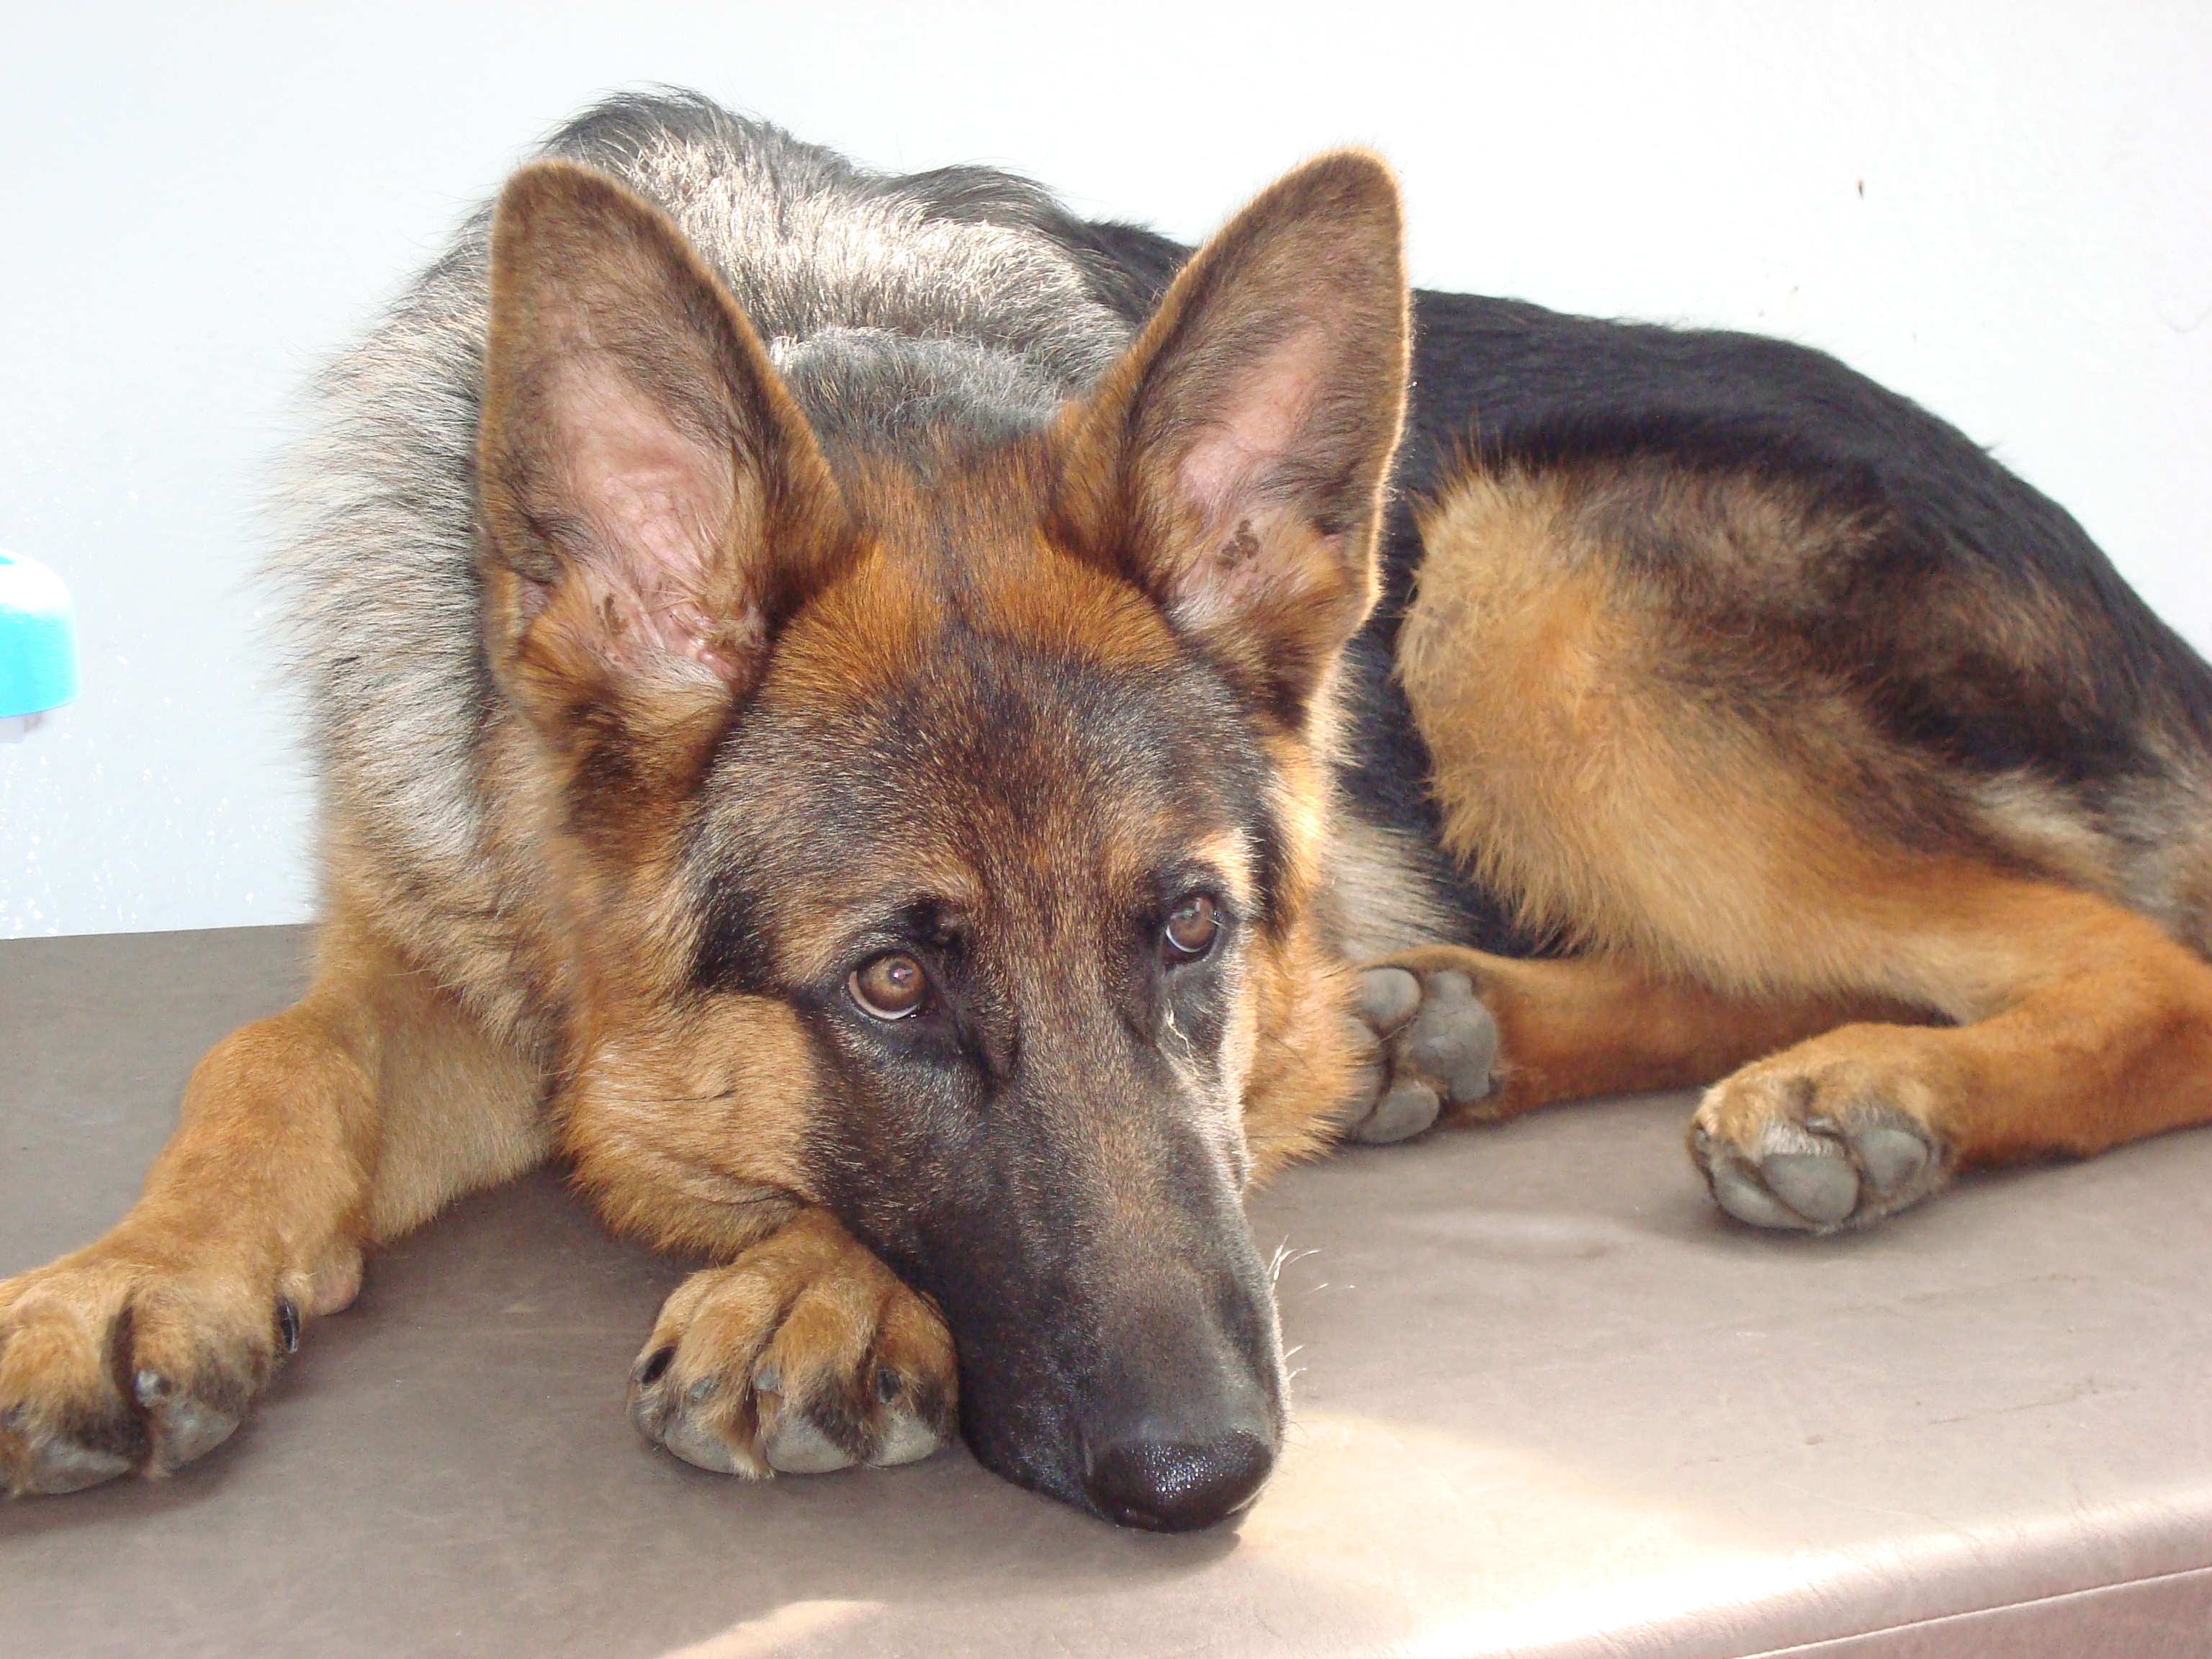
german, shepherd, dog, dog like mammal, german shepherd dog, dog breed, kunming wolfdog, old german shepherd dog, king shepherd, snout, carnivoran, dog breed group